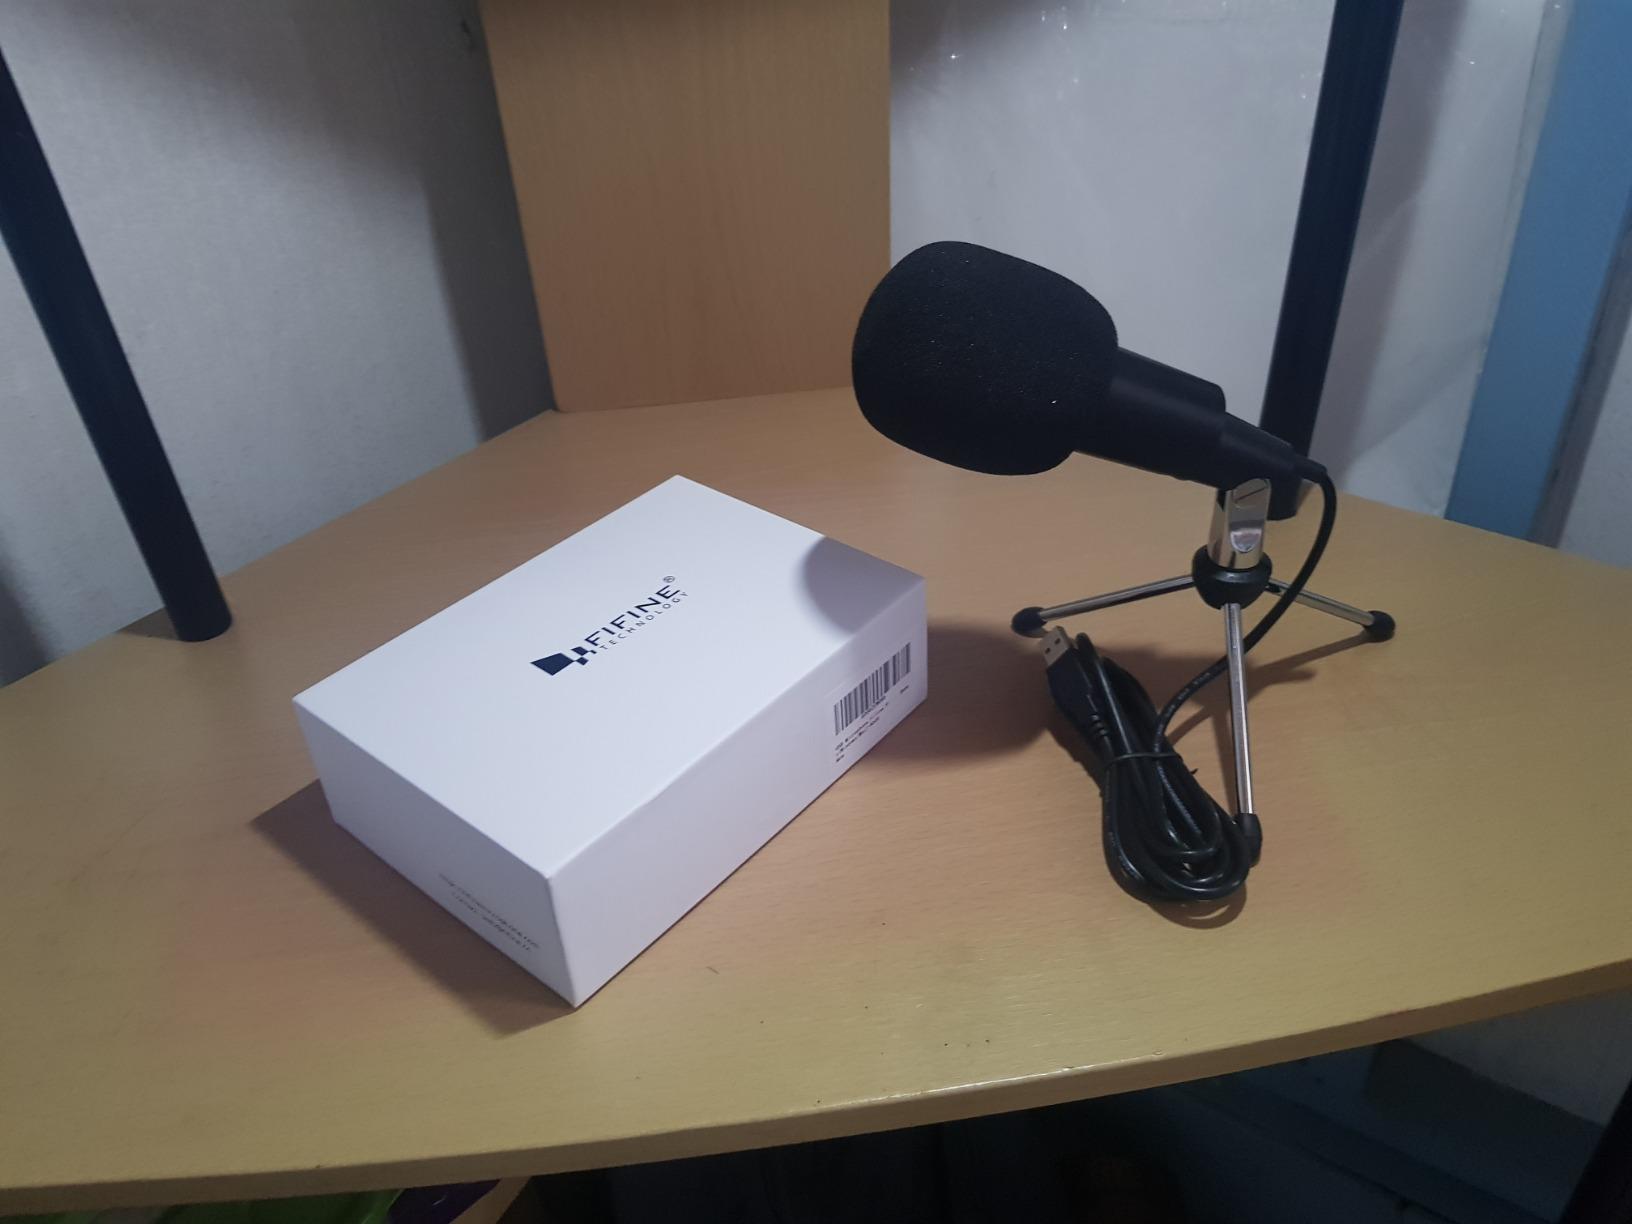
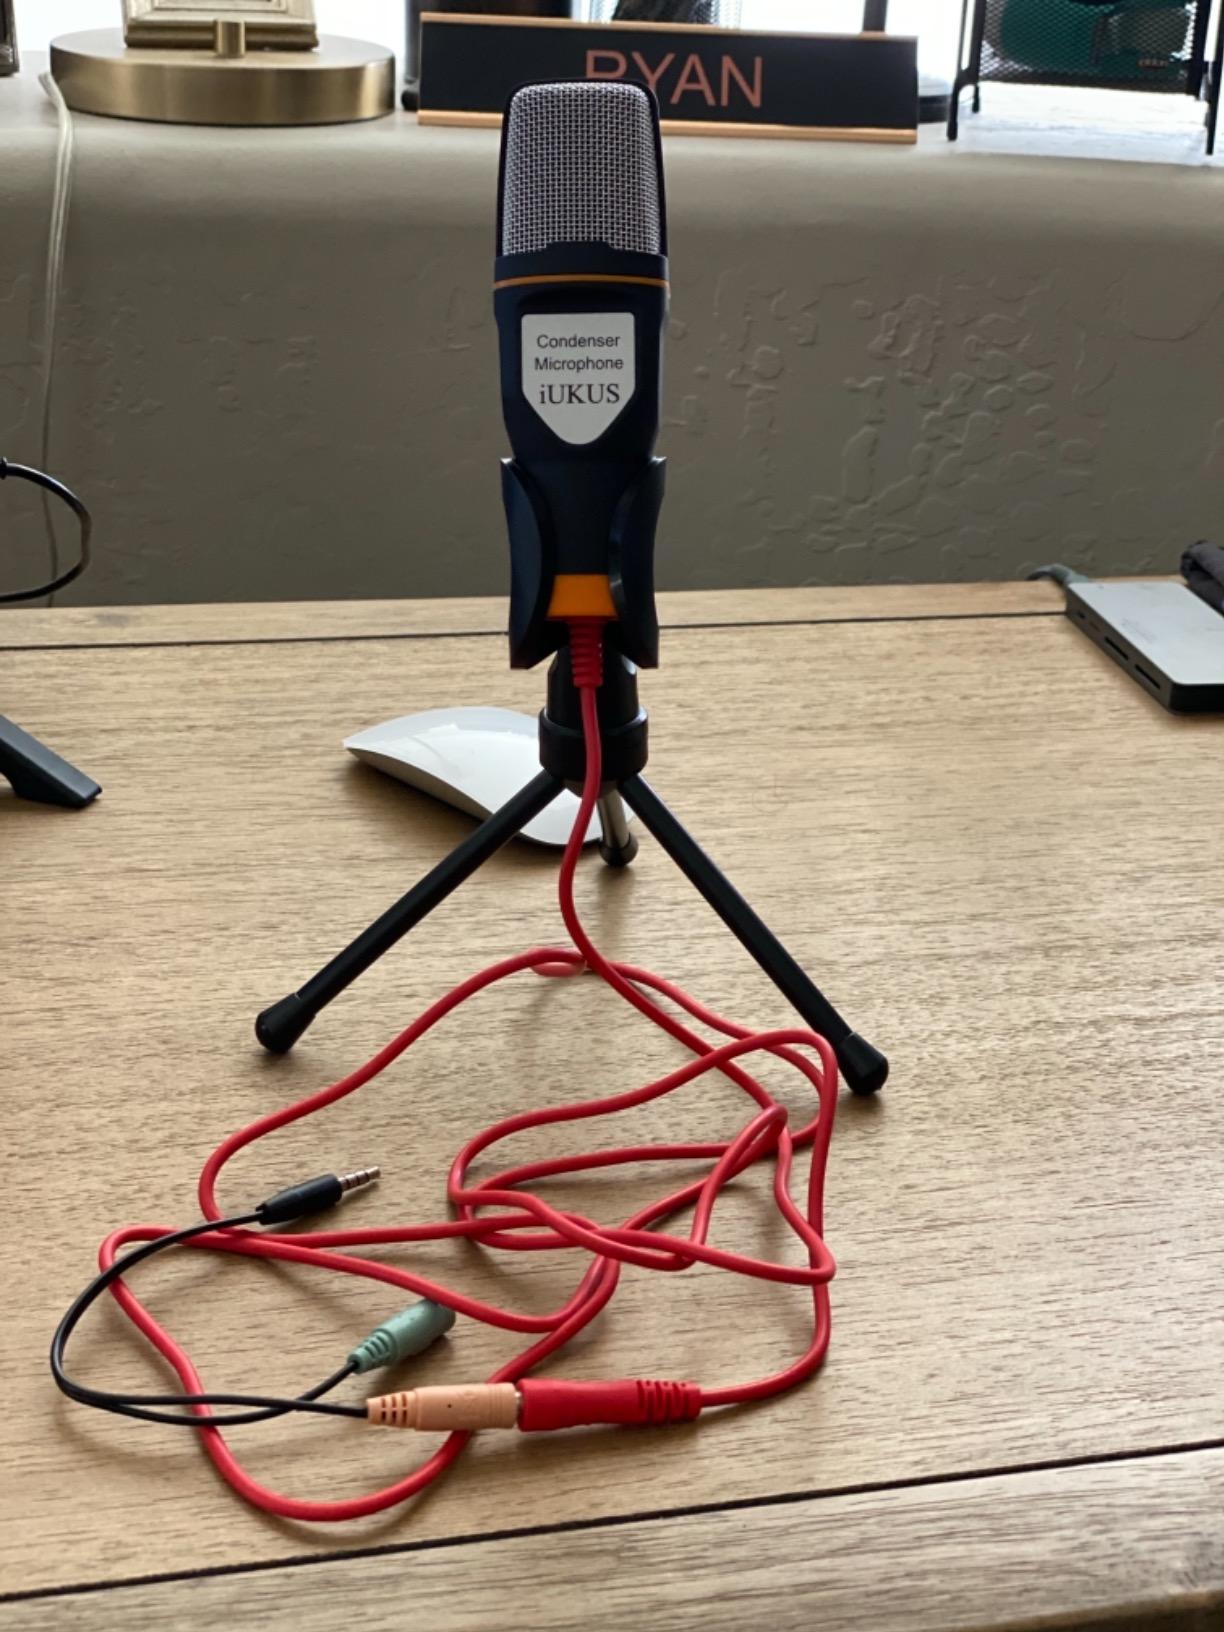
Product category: microphone
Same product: no